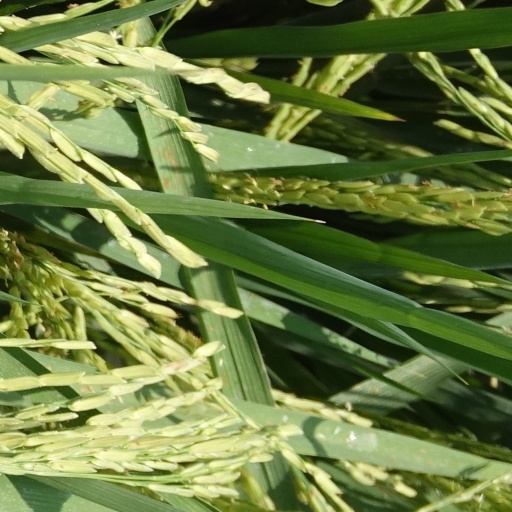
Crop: rice